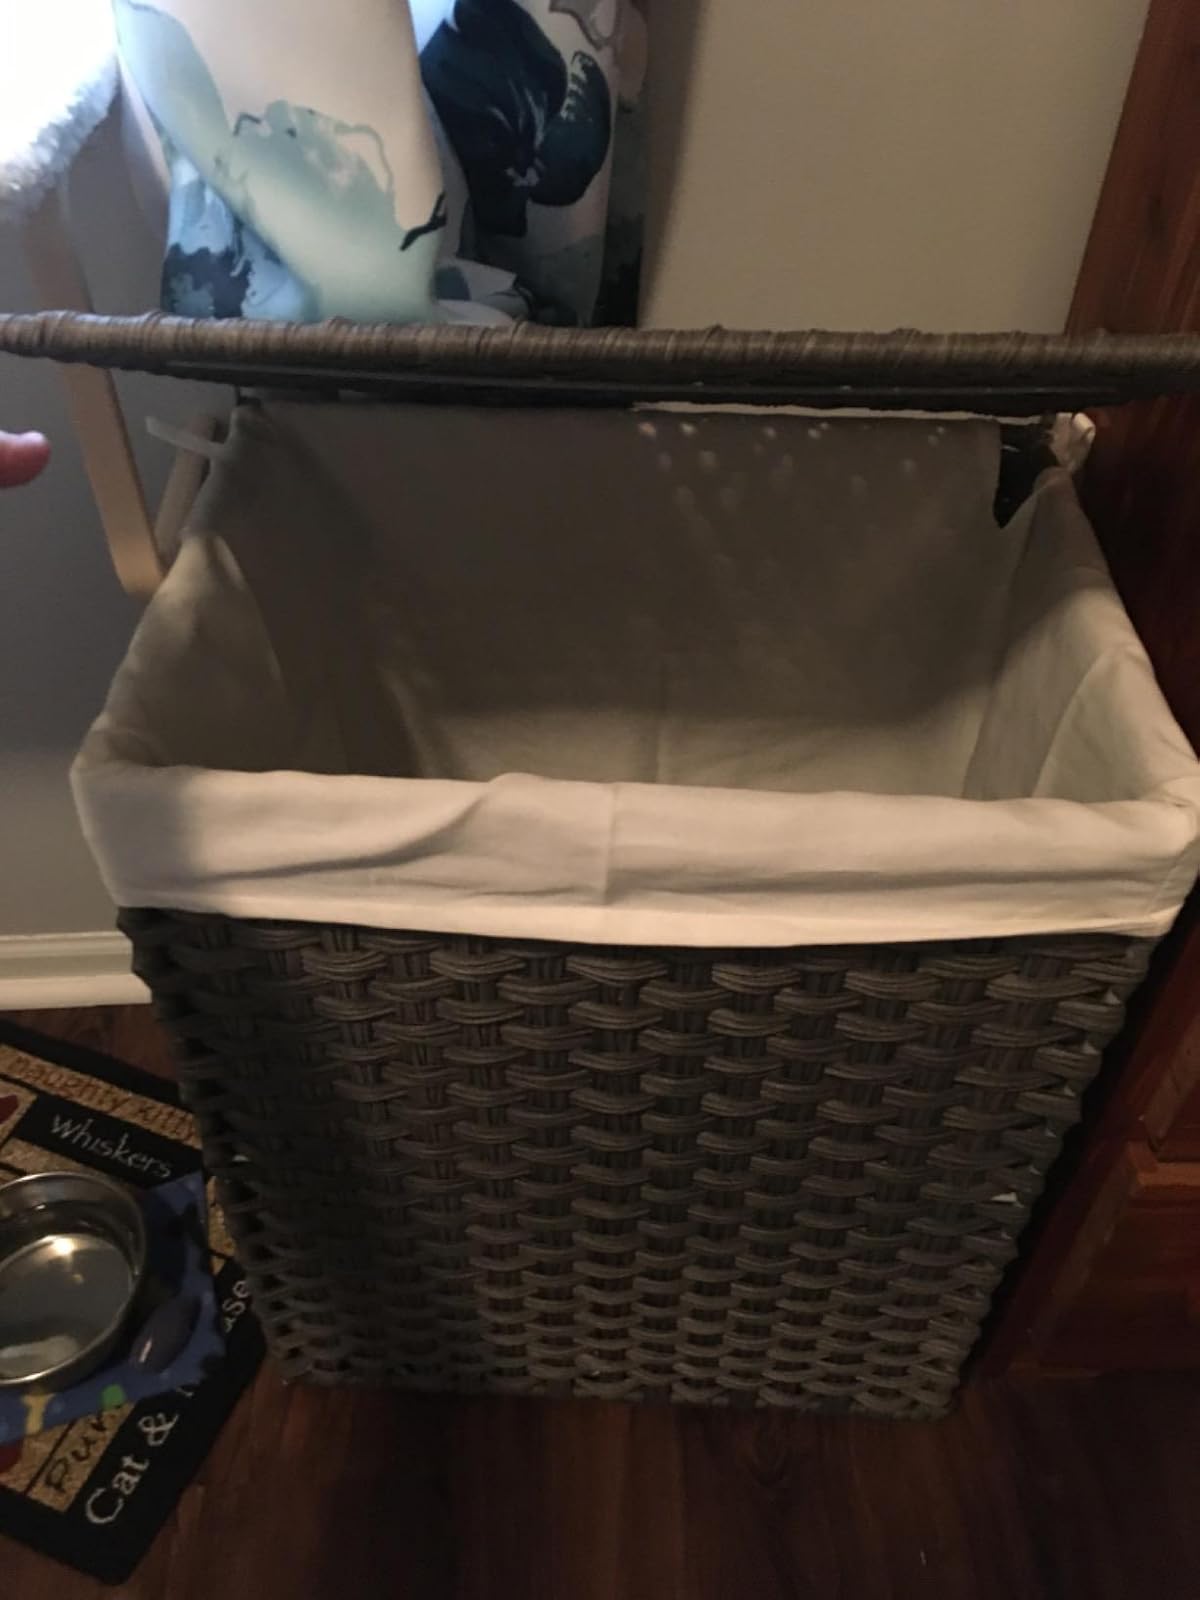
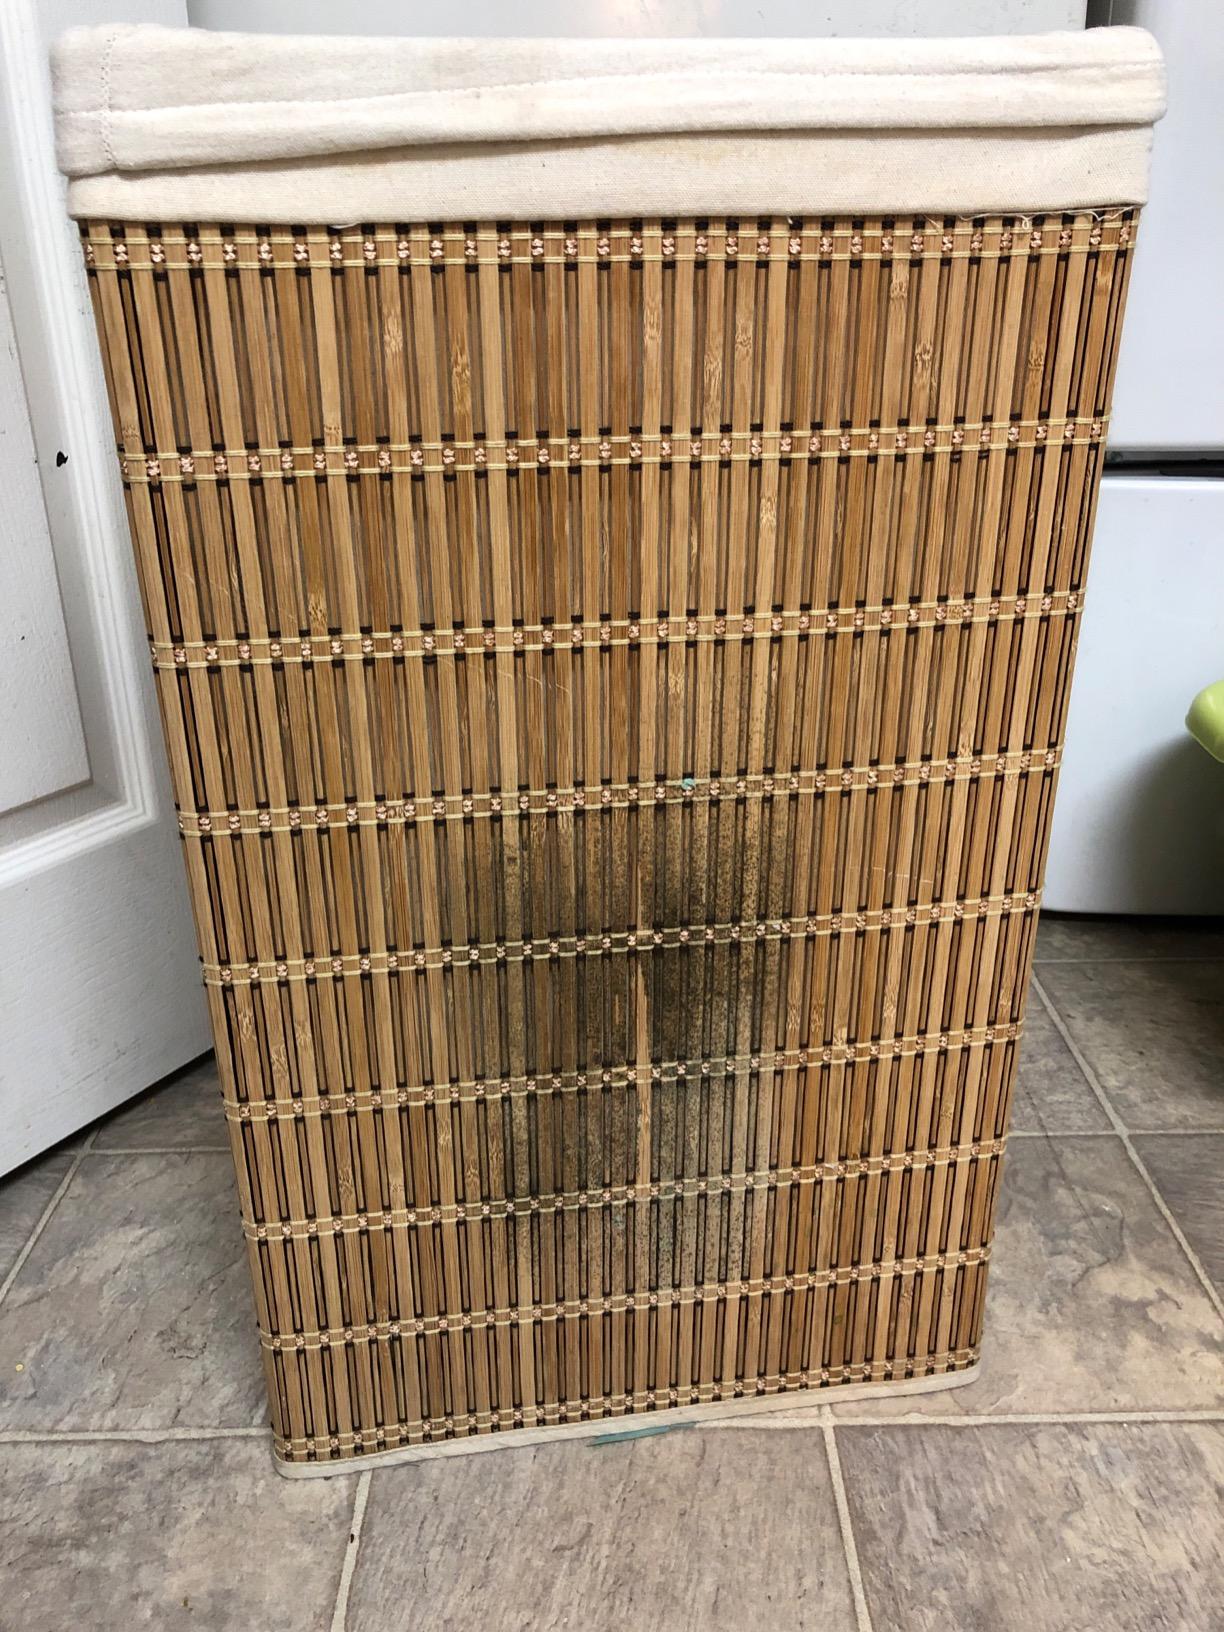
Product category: items_hamper
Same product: no